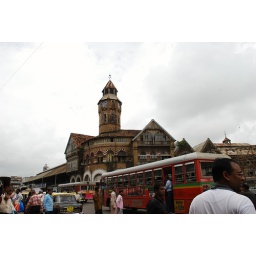
A clock tower in the market district.